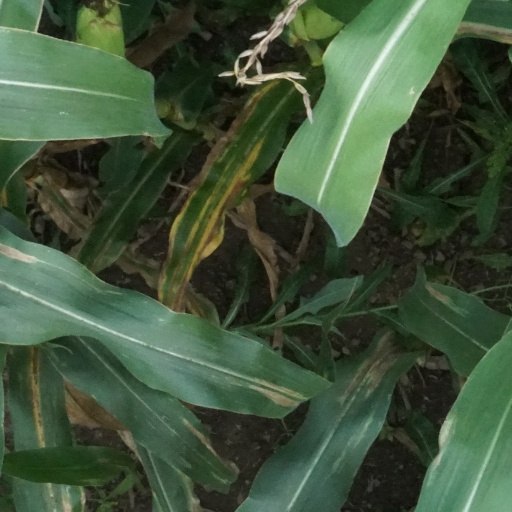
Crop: maize; corn